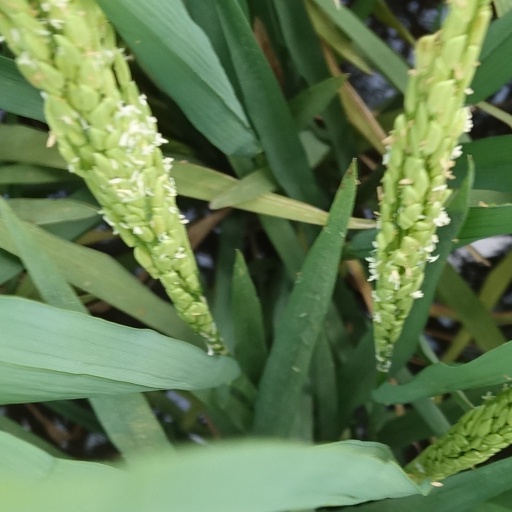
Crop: rice